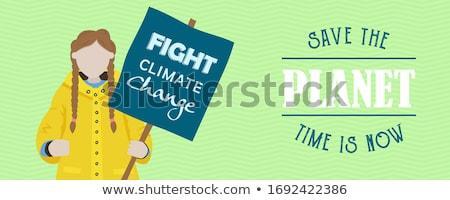
stock photo protesting with a sign